William Kelly's War

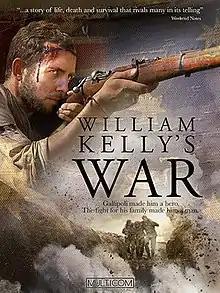
Film poster

William Kelly's War is a 2014 Australian film, set during World War I. It was directed by Geoff Davis, and written by his sons Josh and Matthew.